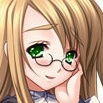
Portrait style: Anime Portrait